Byleth: The Demon of Incest

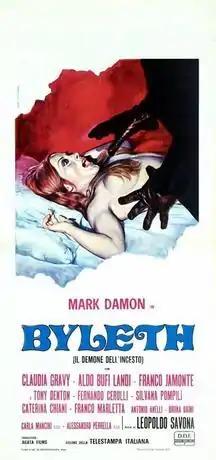
Italian film poster featuring art by Mario Piavano.

Byleth: The Demon of Incest is a 1972 Italian gothic horror film directed and written by Leopoldo Savona. Set in 19th-century Italy, the film features Mark Damon as Lionello Shandell who welcomes his sister Barbara (Claudia Gravy) and her new husband Giordano (Aldo Bufi Landi) back to their castle after their trip to England. The two siblings are strongly affectionate for each other and the new marriage has caused Lionello into a mad jealousy which Giordano tries to cure as murders begin mysteriously happening around the castle.